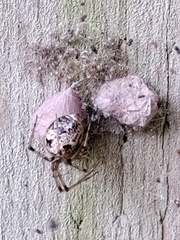
Species: Parasteatoda_tepidariorum